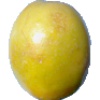
Label: Maracuja 1